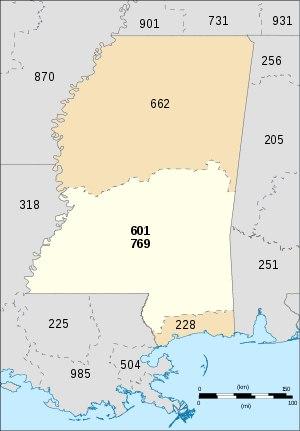
Les indicatifs régionaux 601 et 769 sont les indicatifs téléphoniques régionaux qui desservent la moitié sud de l'État du Mississippi aux États-Unis, à l'exception de la côte du golfe du Mexique.
L'indicatif régional 662 est l'indicatif téléphonique régional qui dessert le nord de l'État du Mississippi aux États-Unis.
L'indicatif régional 228 est l'indicatif téléphonique régional qui dessert la côte du golfe du Mexique au sud de l'État du Mississippi aux États-Unis.